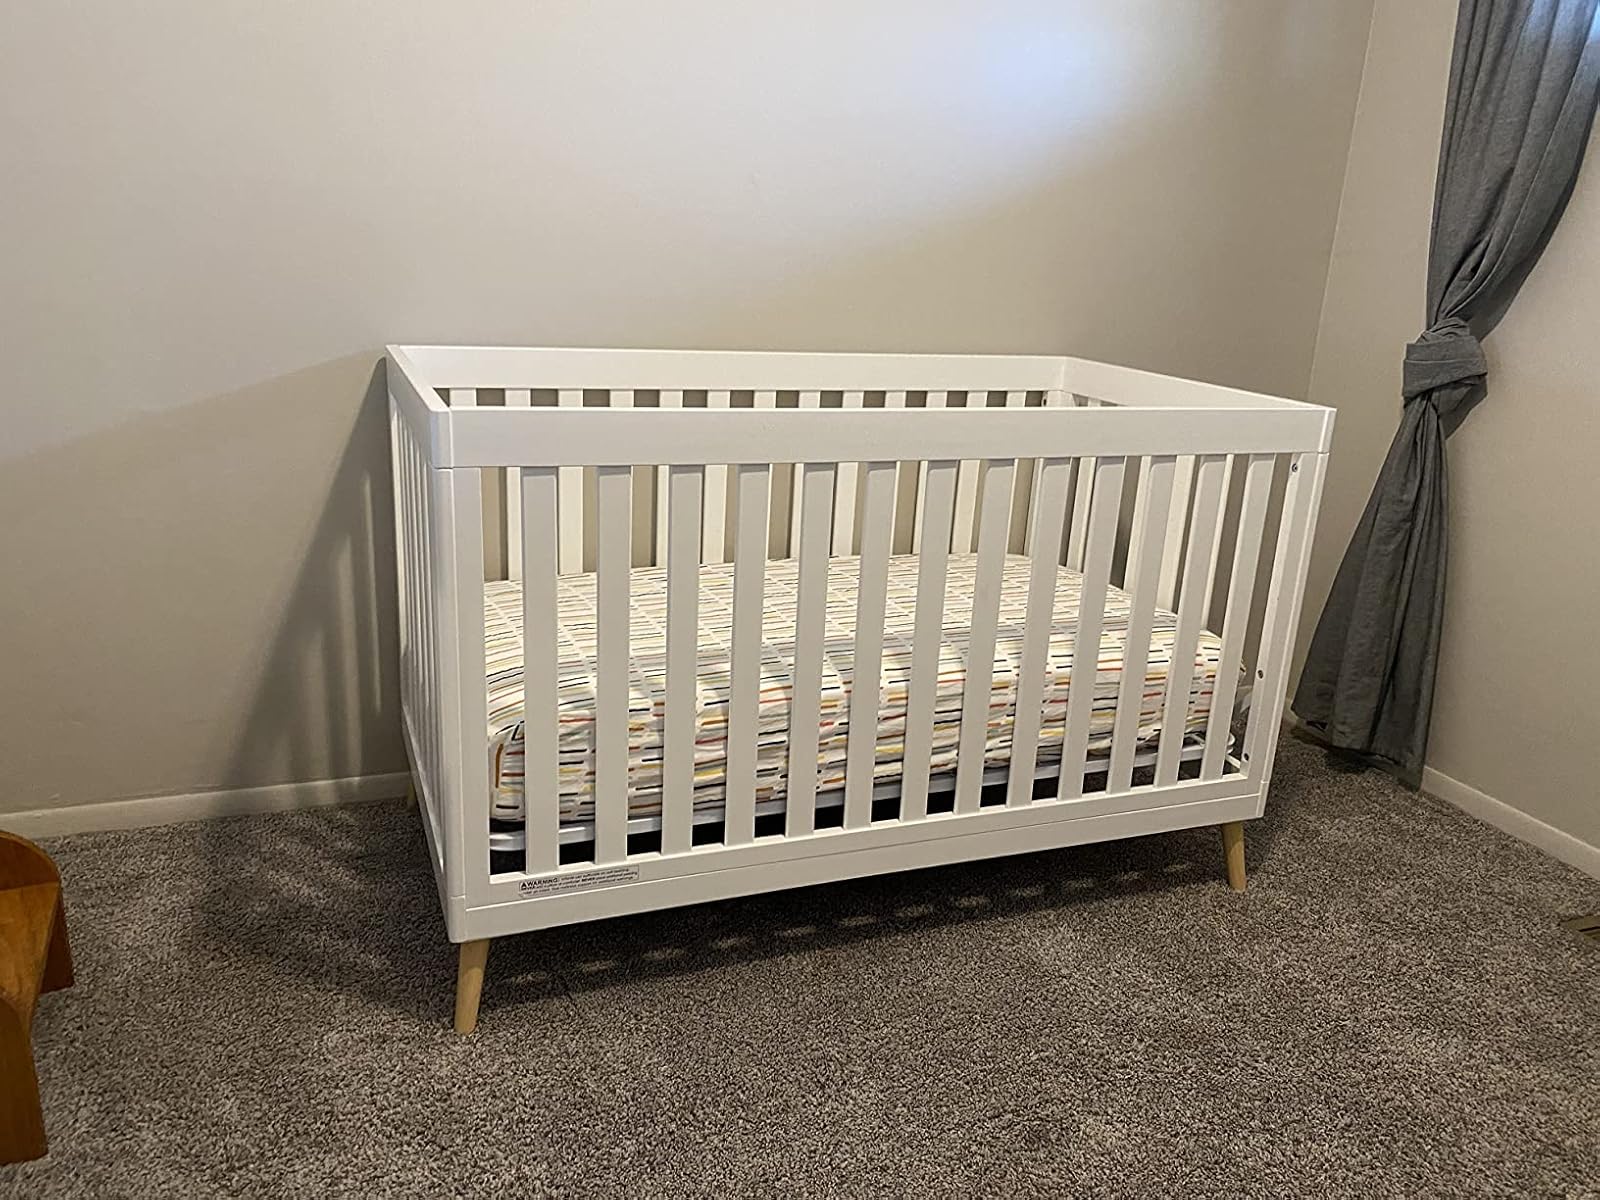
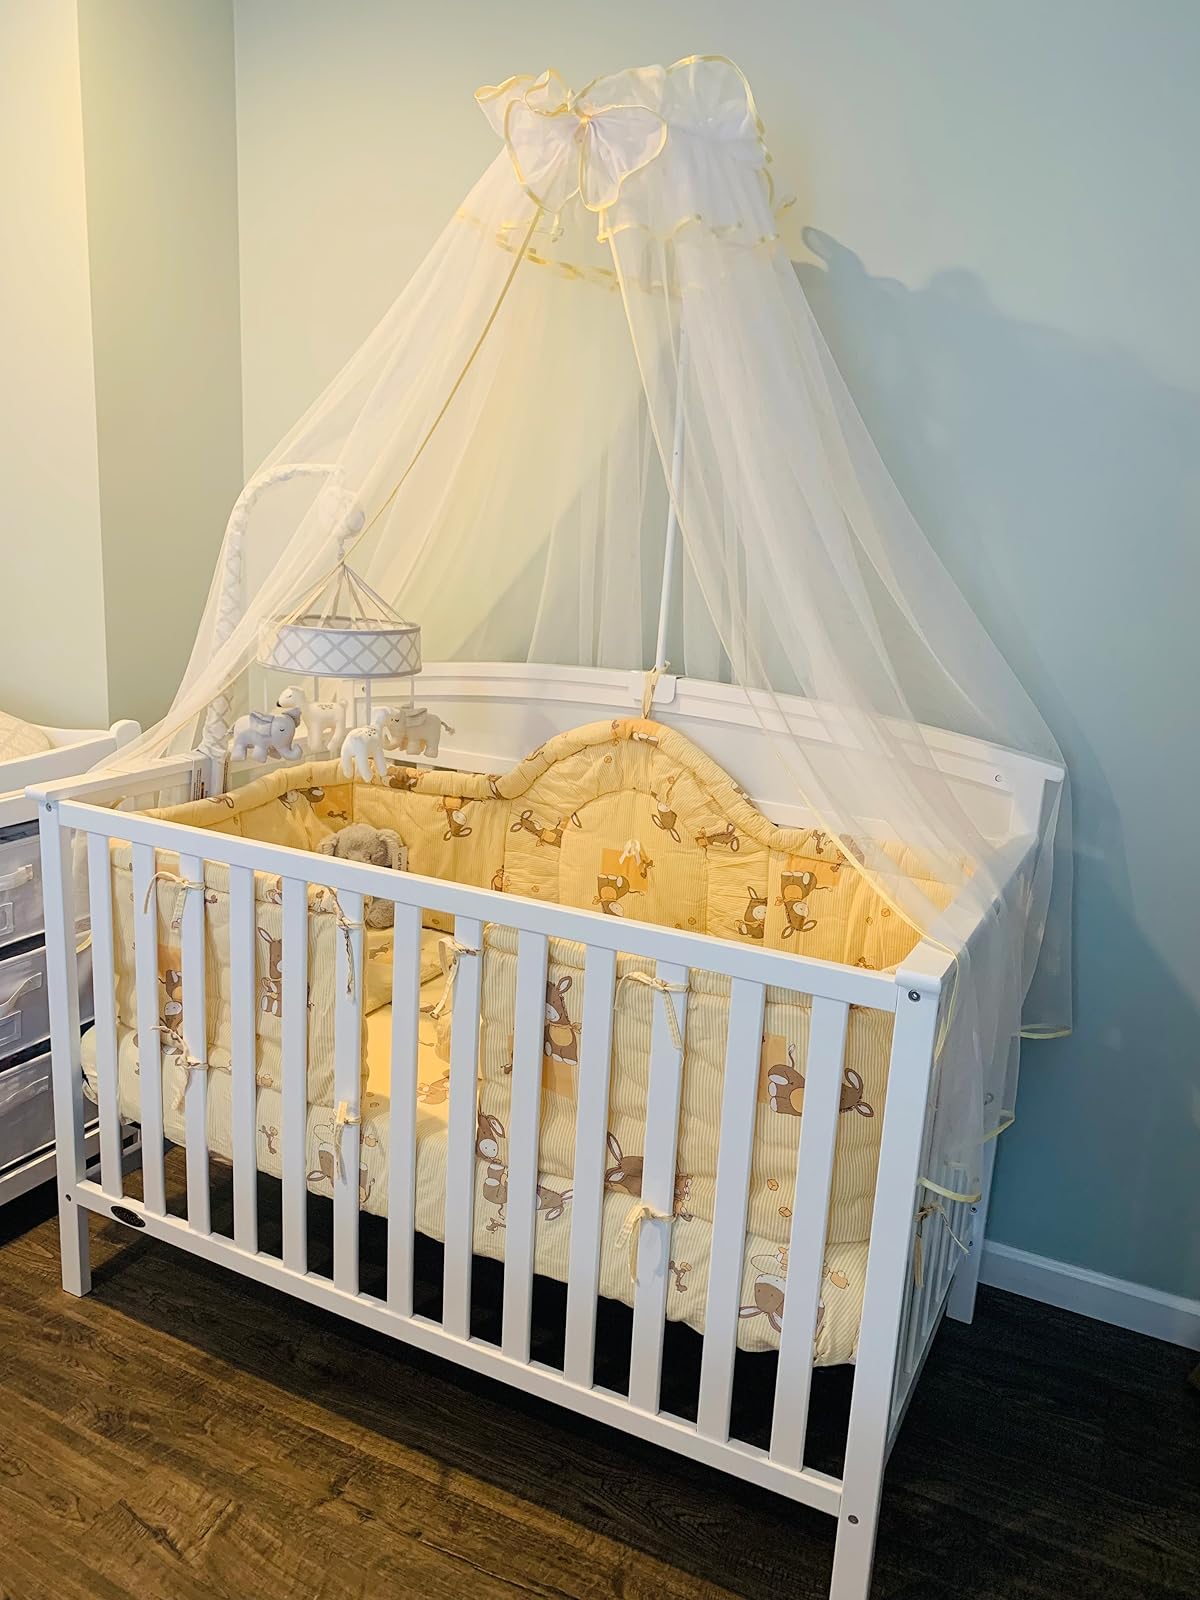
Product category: products_crib
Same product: no